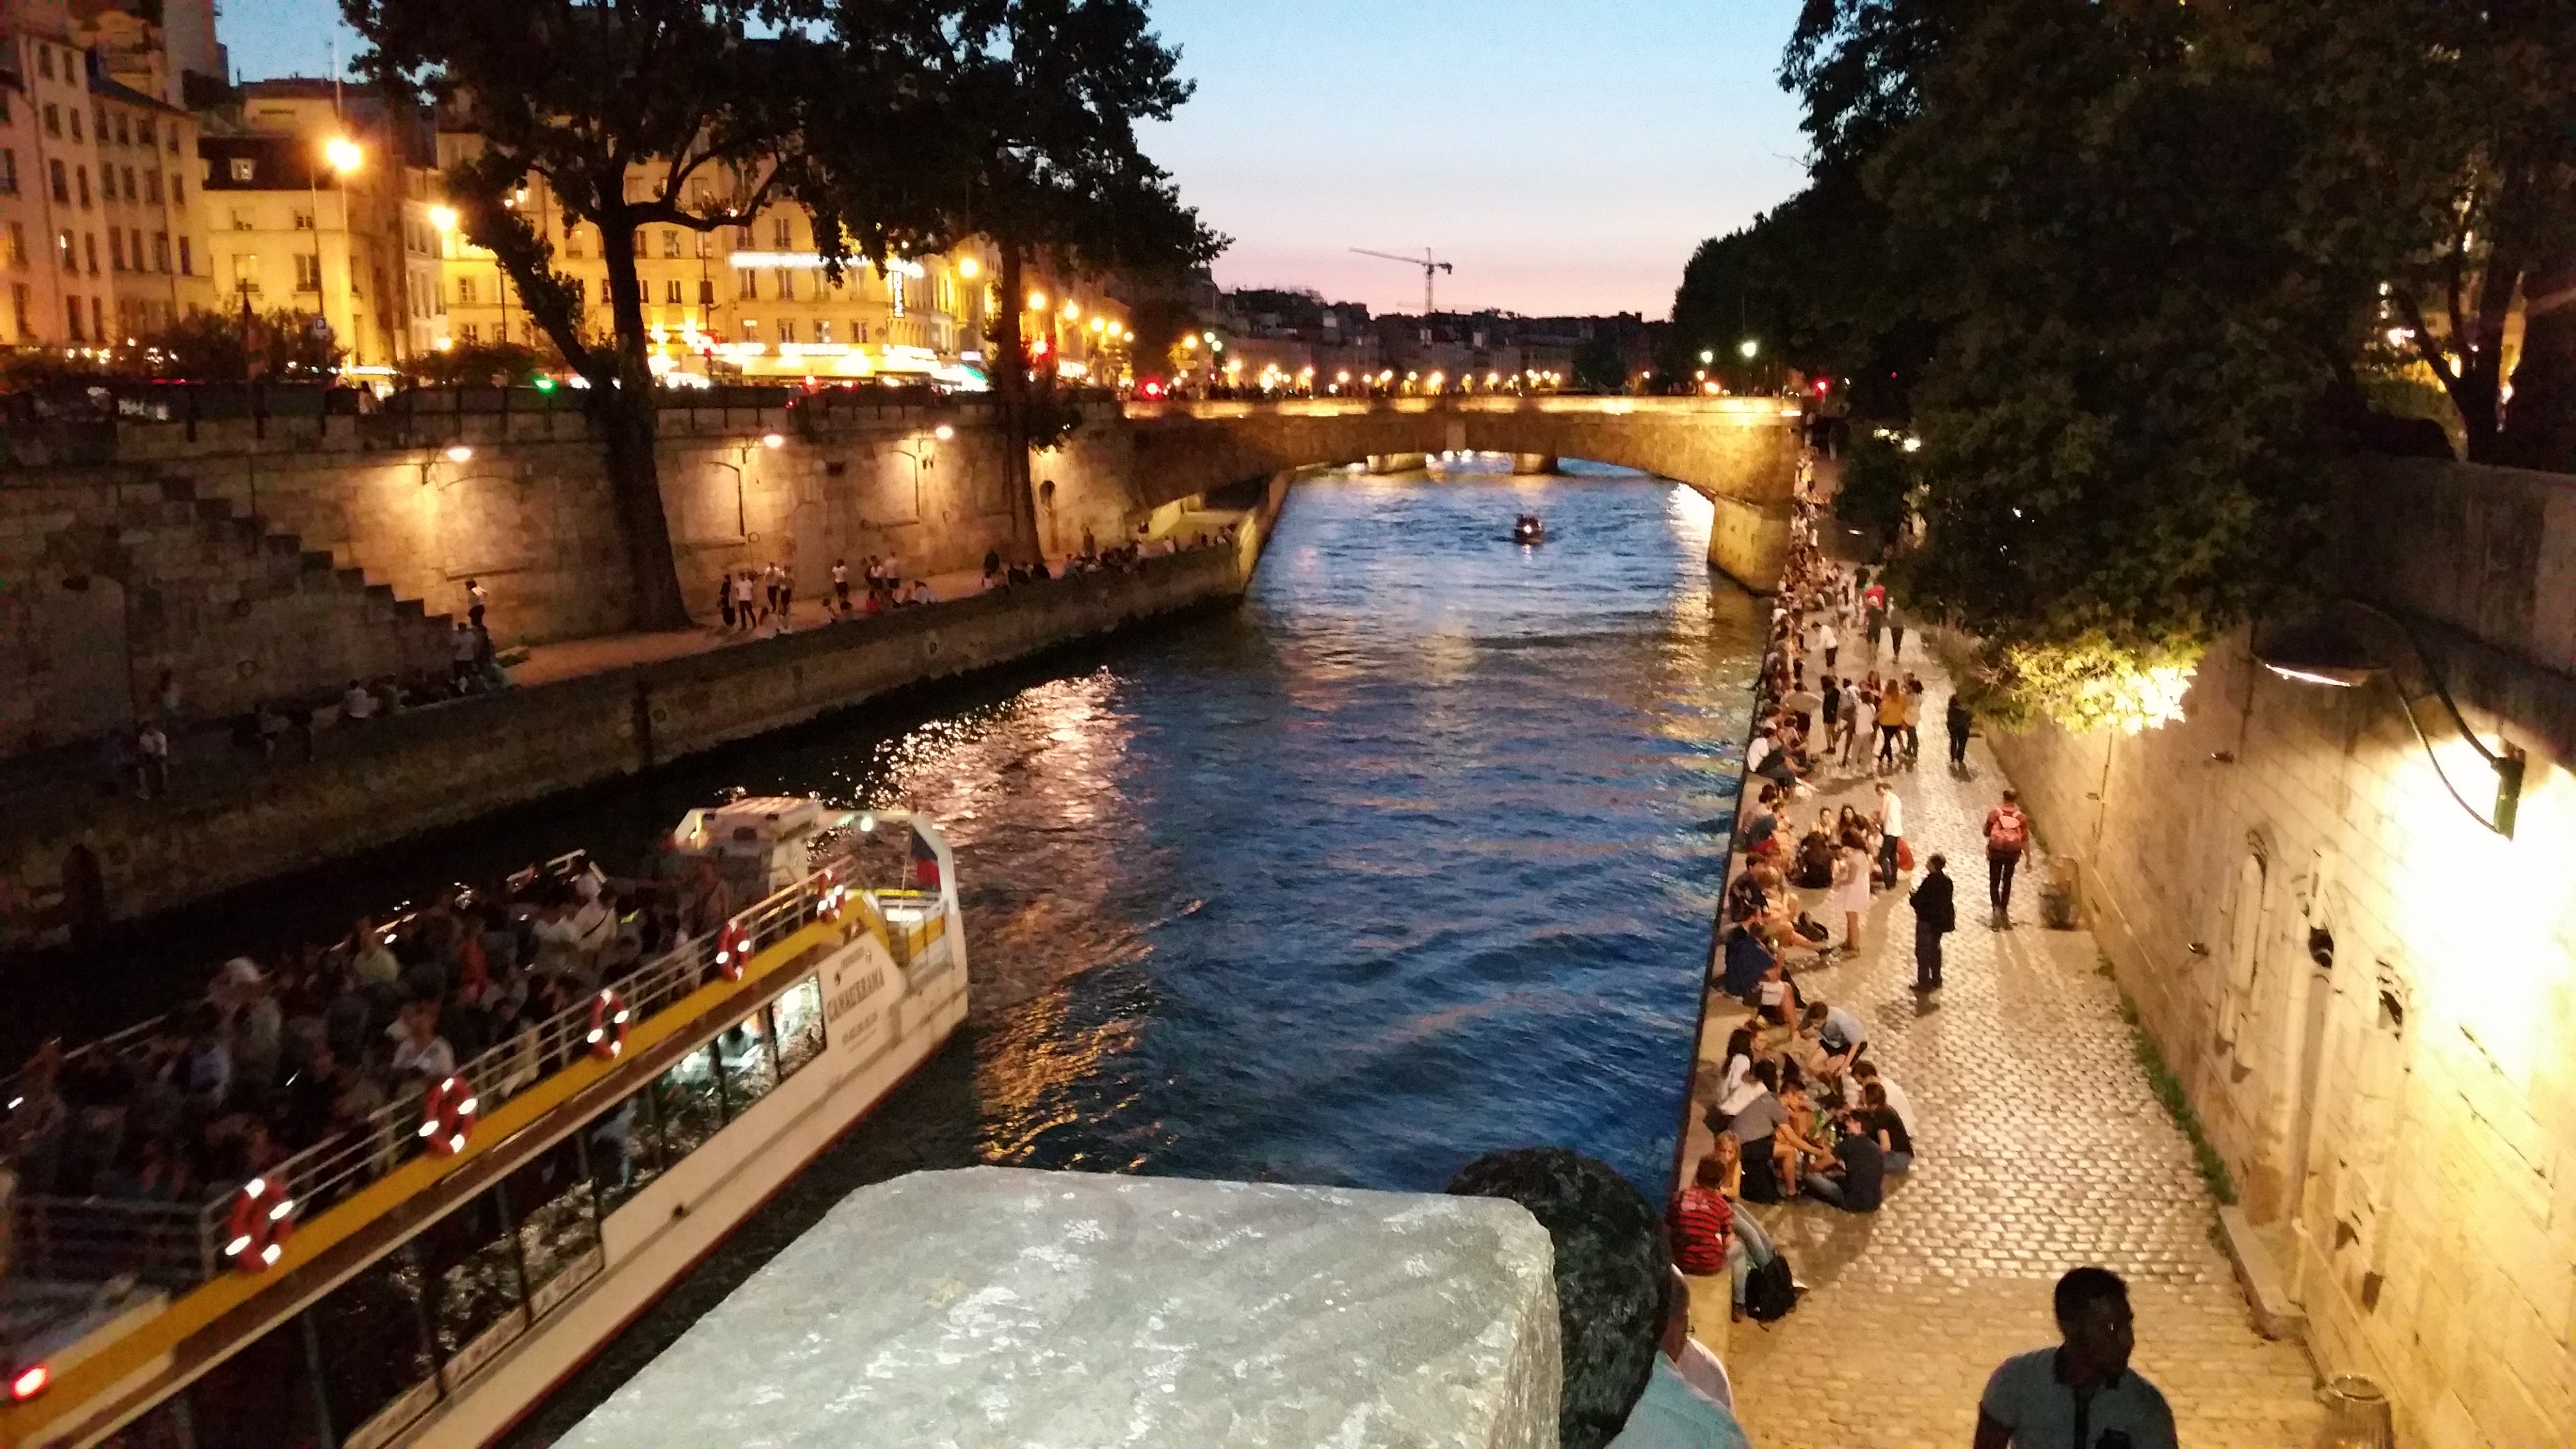
boat, town, river, canal, evening, tourism, waterway, geographical feature